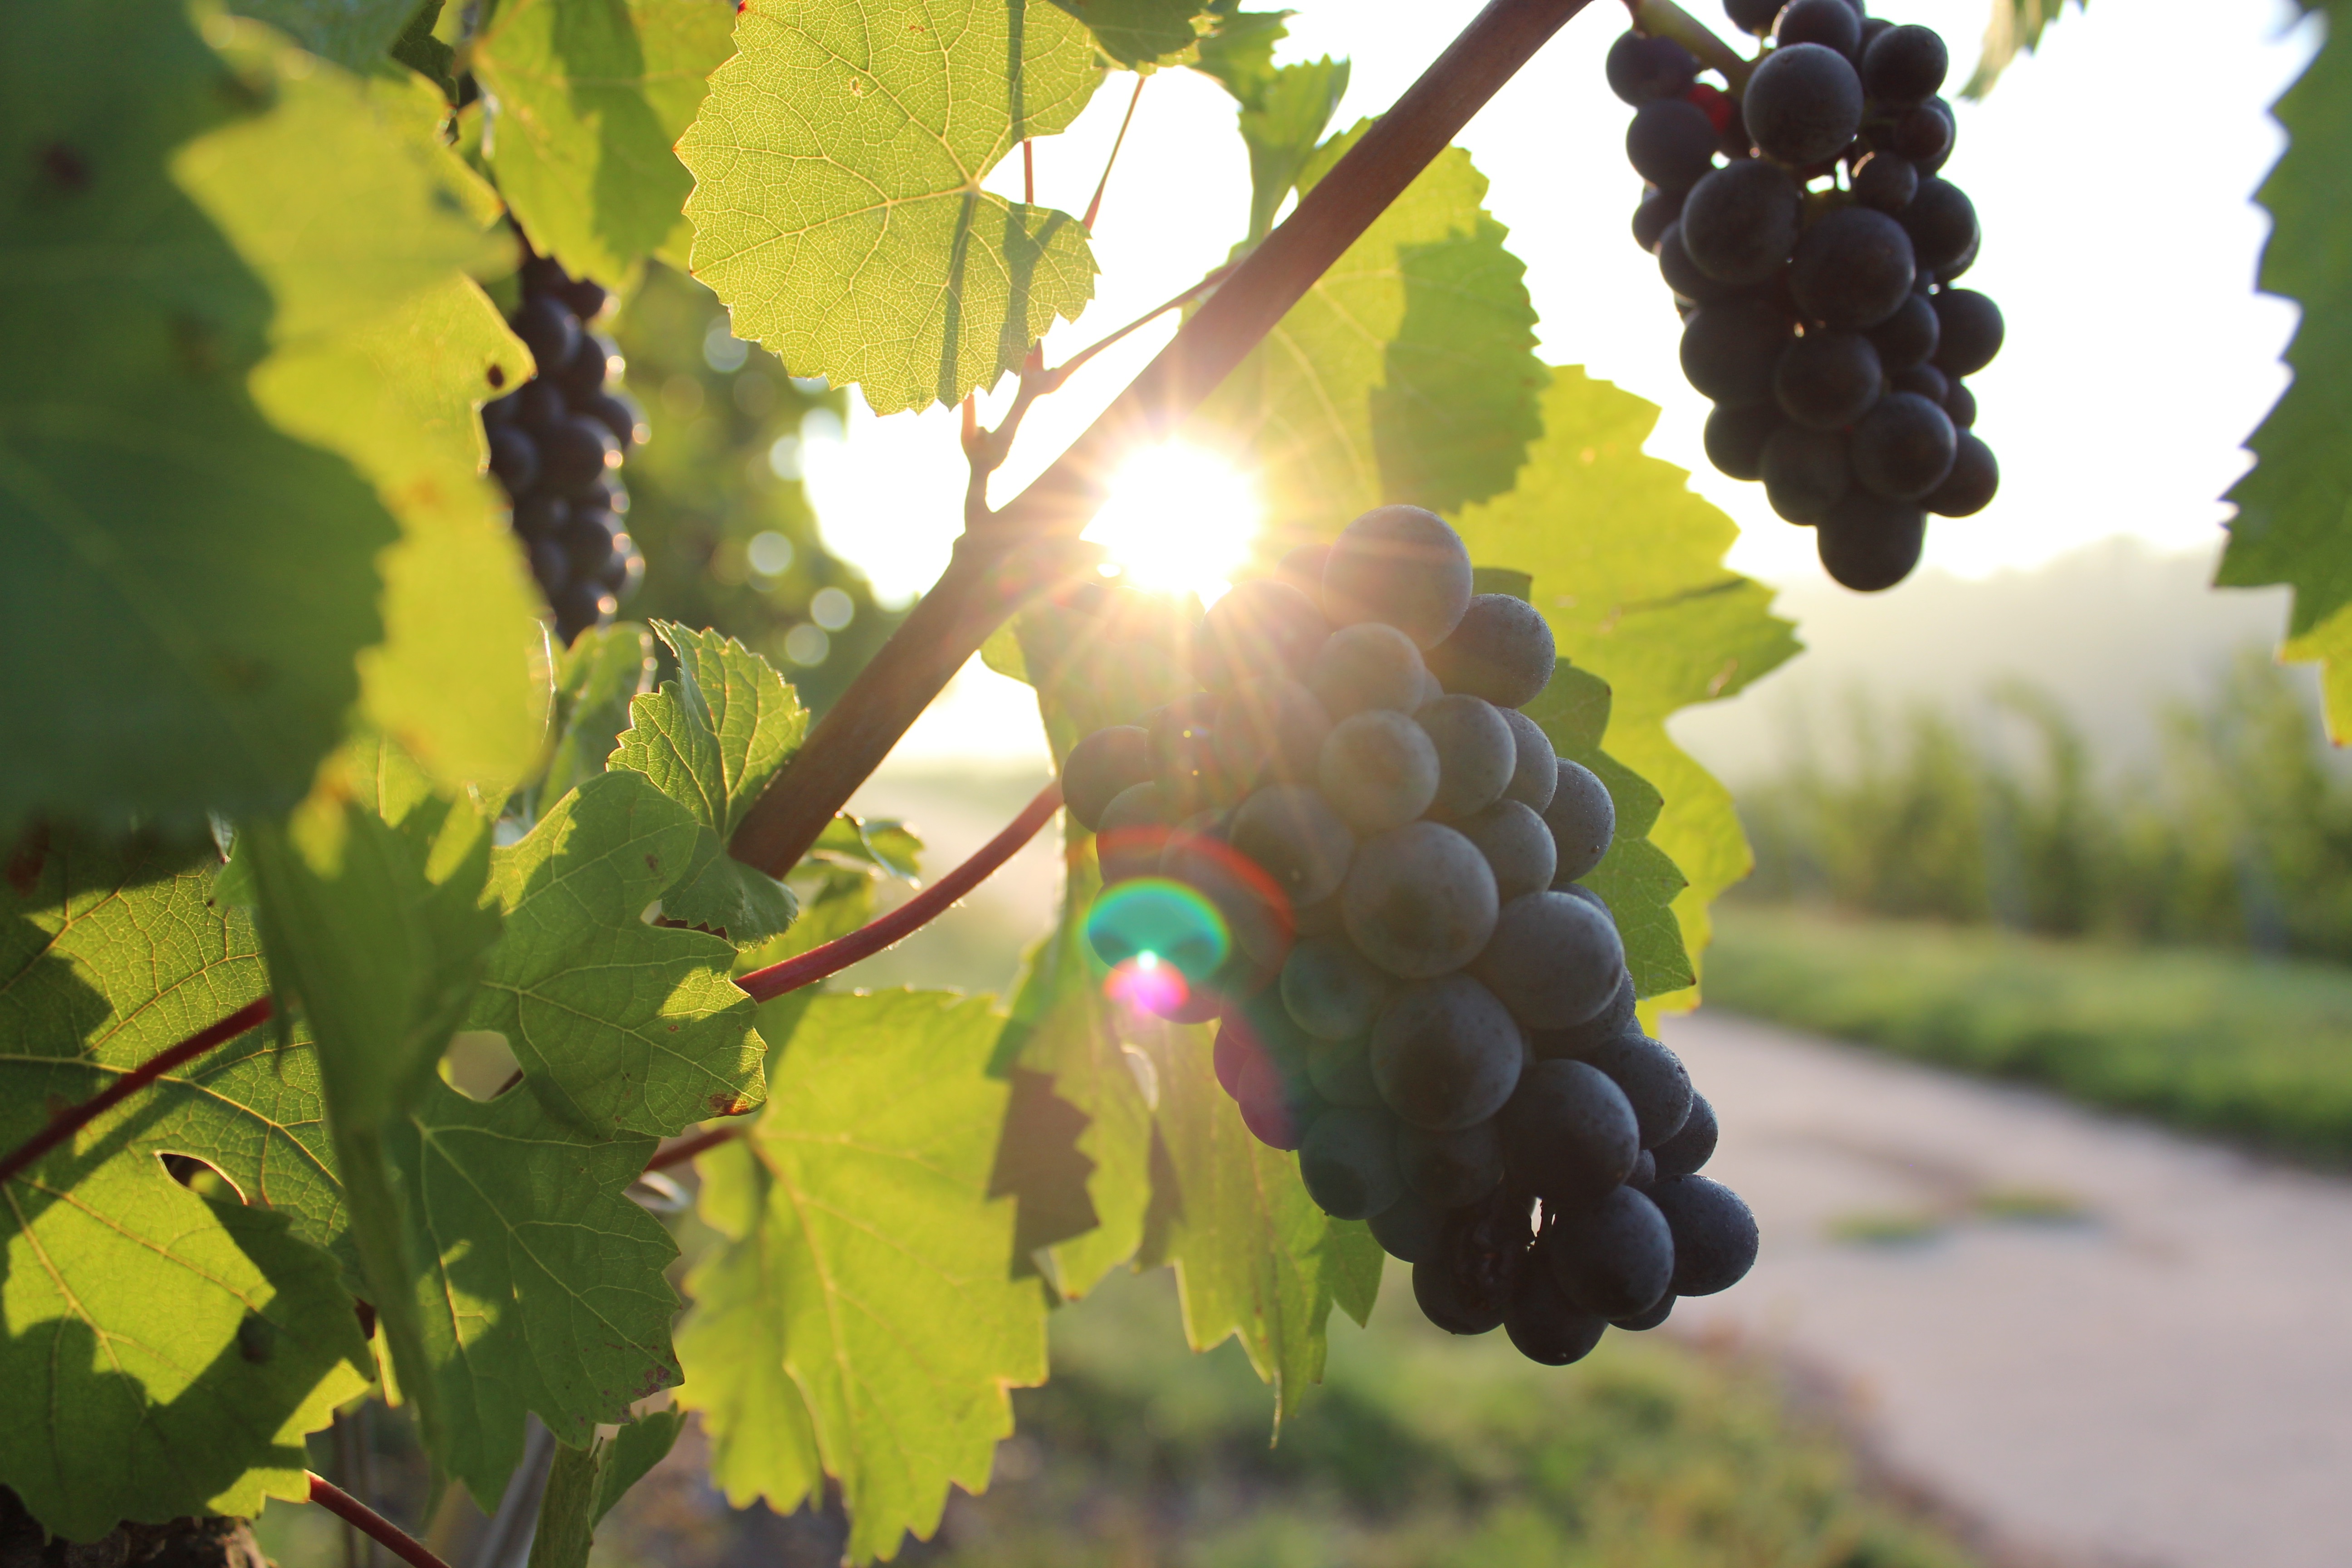
plant, grape, vineyard, fruit, leaf, flower, food, produce, autumn, agriculture, shrub, grapes, fruits, flowering plant, vitis, land plant, grapevine family